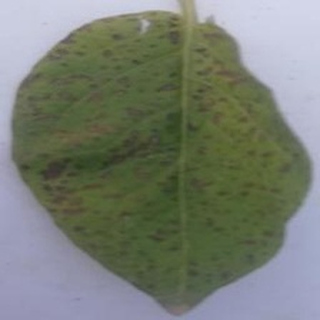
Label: potato_early_blight